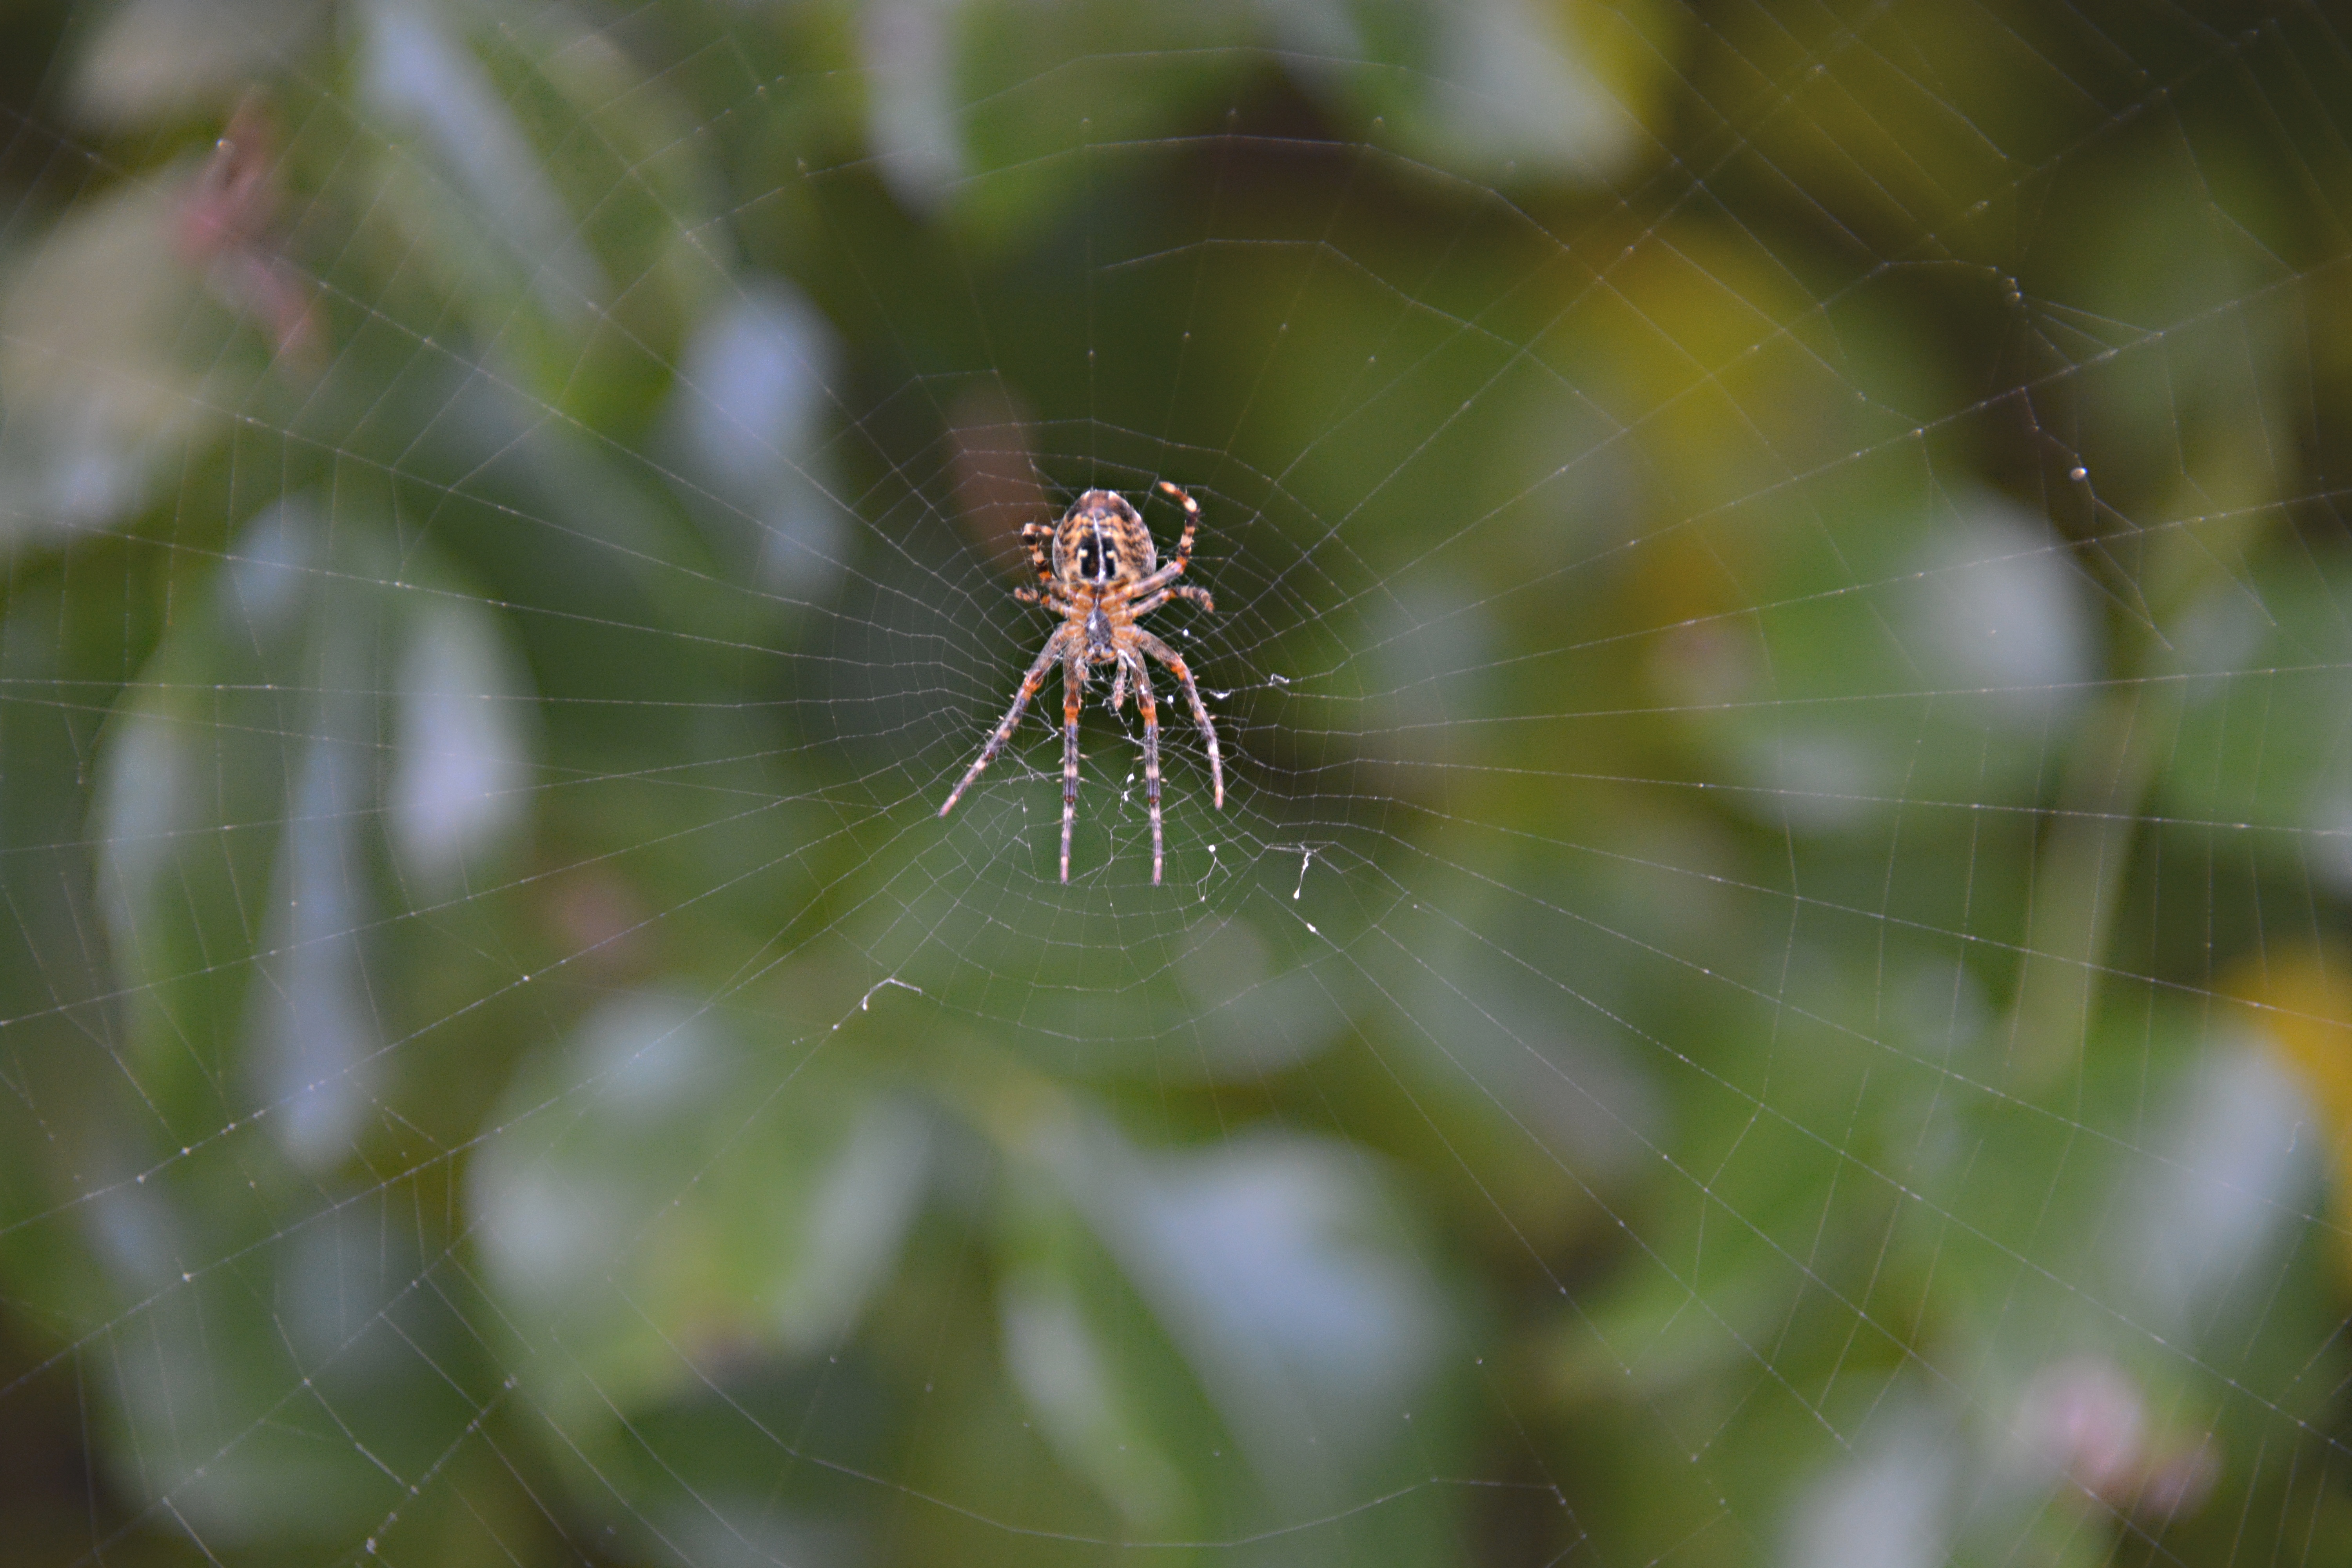
nature, photography, leaf, flower, green, insect, fauna, invertebrate, spider web, close up, spider, arachnid, canvas, macro photography, arthropod, european garden spider, araneus, orb weaver spider